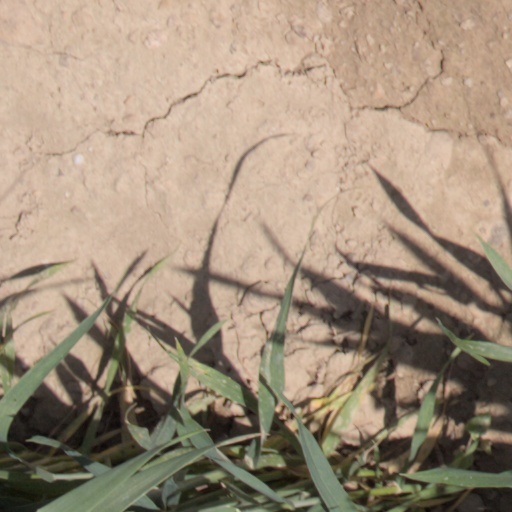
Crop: wheat